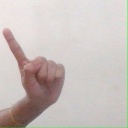
अक्षर: ए